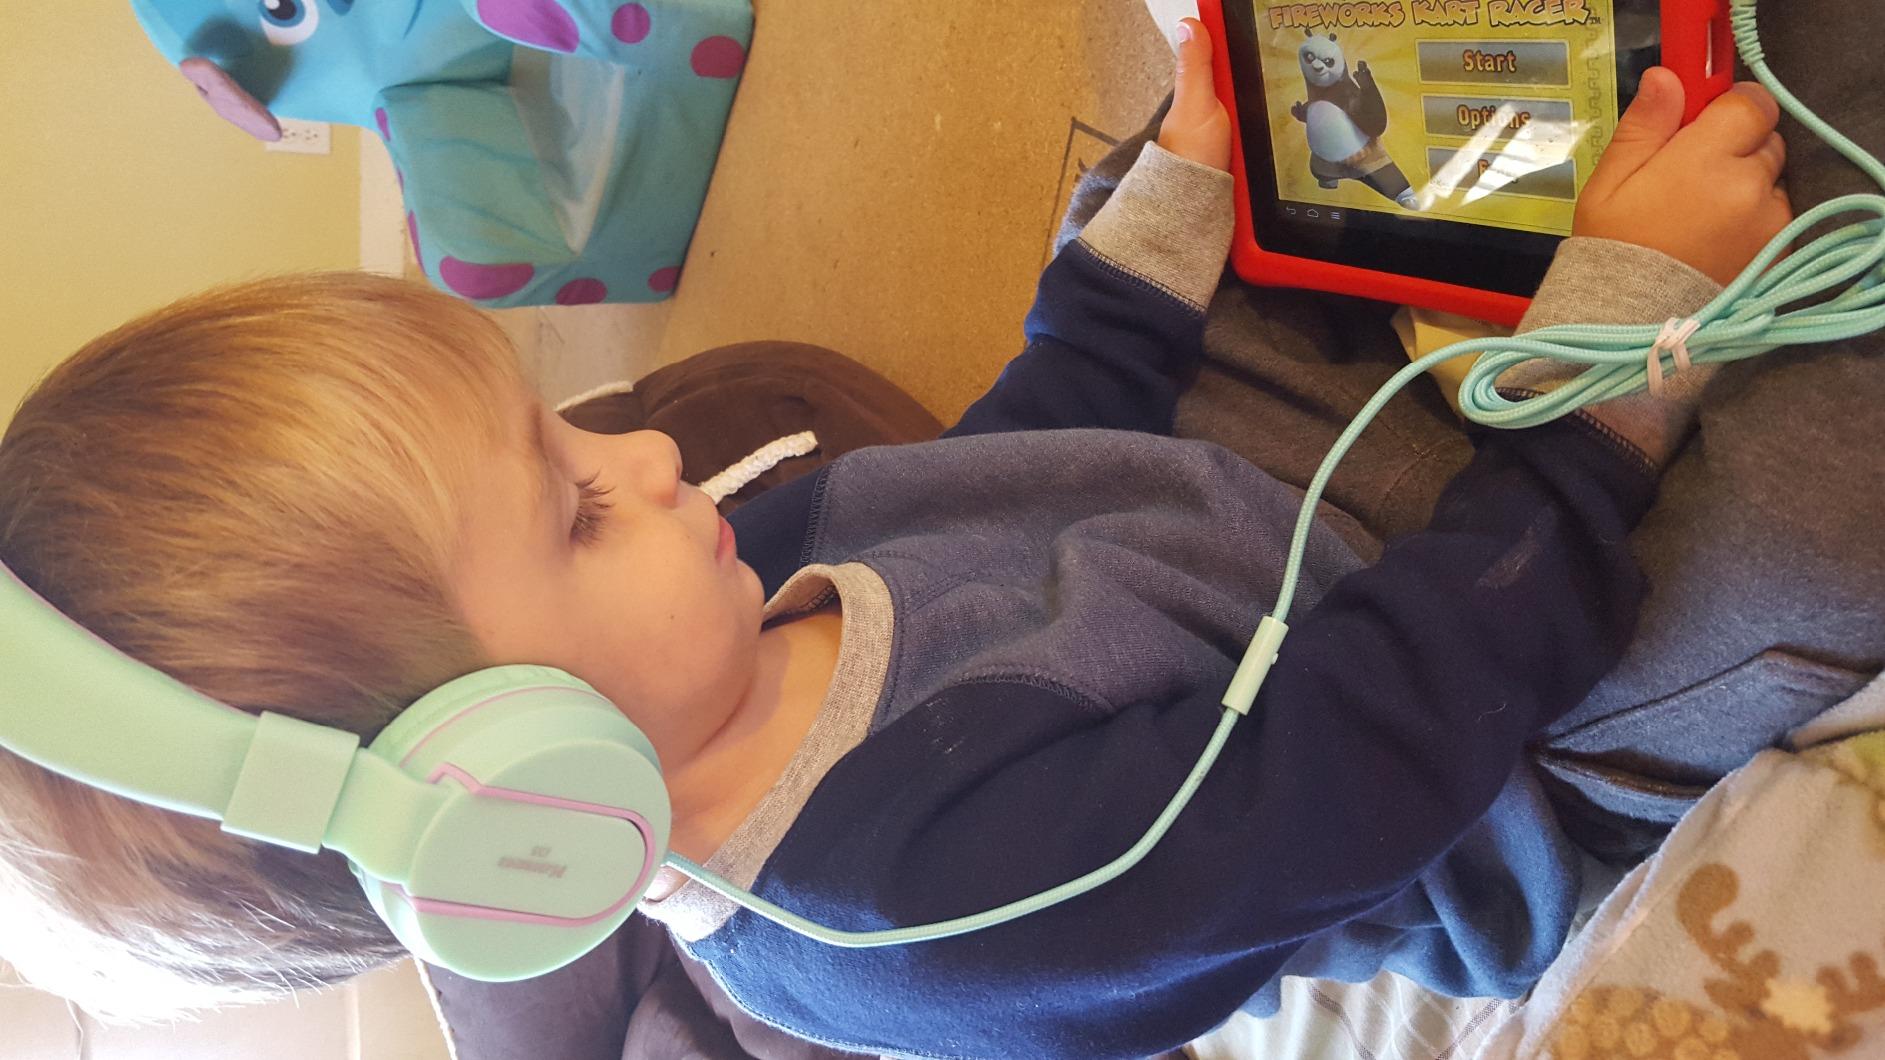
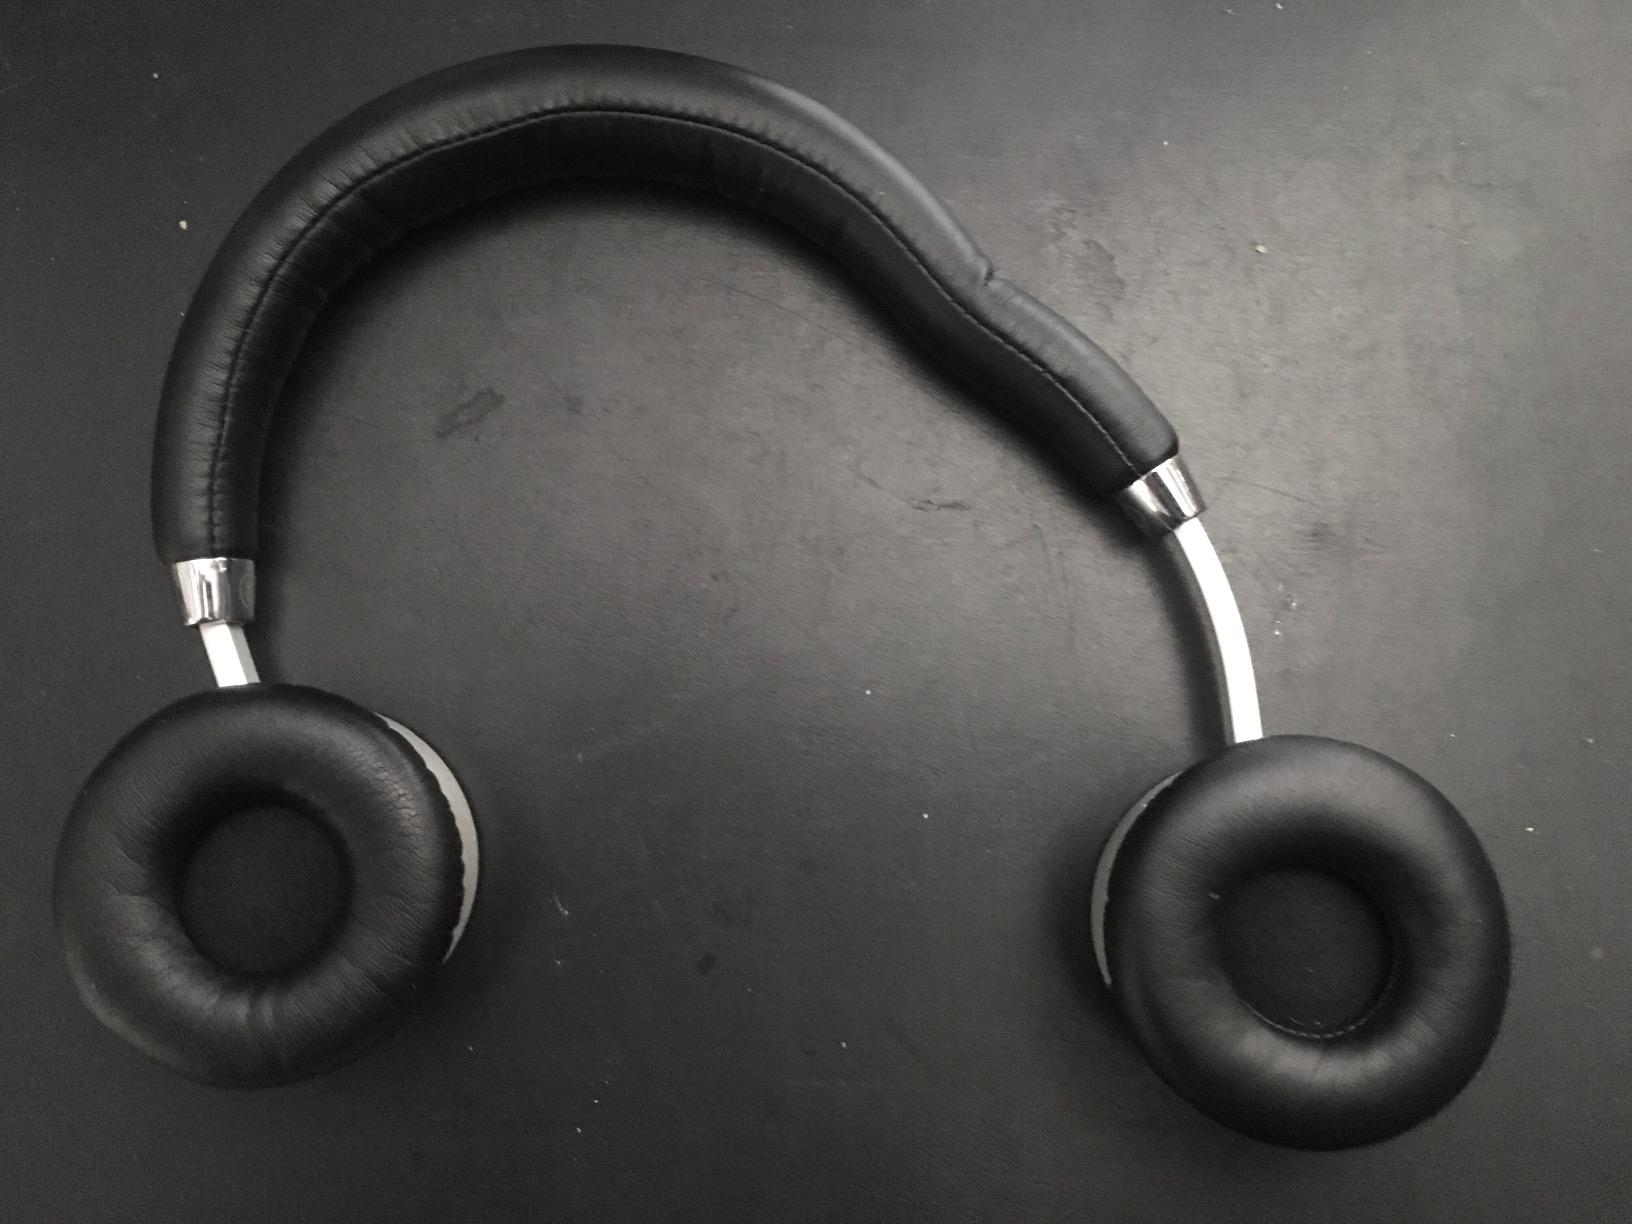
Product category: headphones
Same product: no